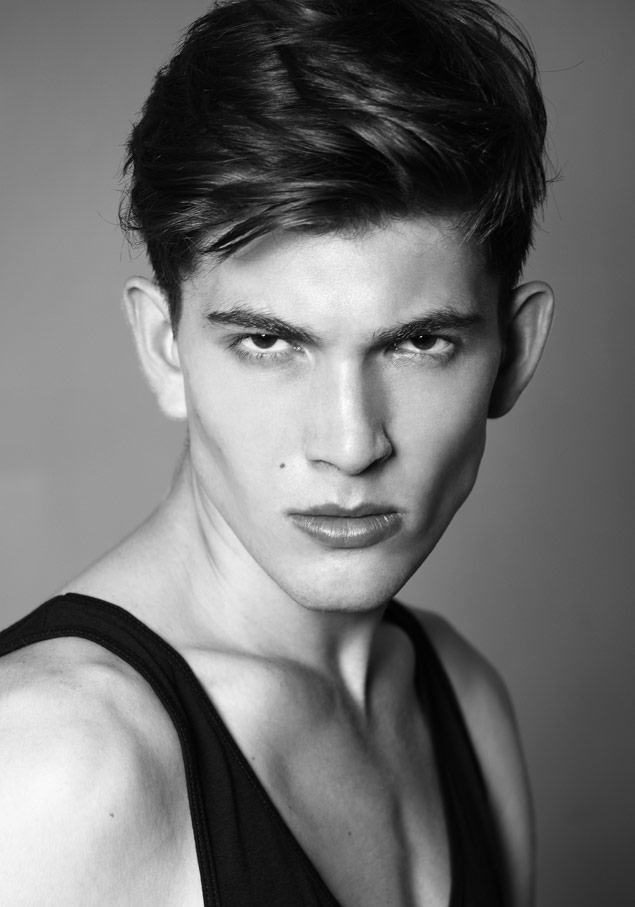
Portrait style: Real Portrait